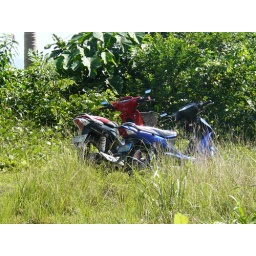
these are the bikes we use to get around the one i use is the blue one kuya uses the red one